Guernsey County Courthouse

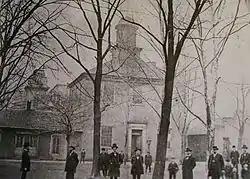
The old Guernsey County courthouse.

Guernsey County was formed in 1810 and the county constructed its courthouse on Public Square in Cambridge. The courthouse was a Greek Revival style building with red brick facade. Two large double doors were located at the north and south ends and long rectangular windows with dark shutters lined the sides. A large spire stood eighty-seven feet tall with a cupola capped by a weathervane shaped like a fish. This courthouse lasted for seventy more years.